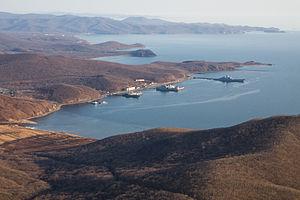
Fokino est une ville fermée du kraï du Primorie, dans l'Extrême-Orient russe. Sa population s'élevait à 23 306 habitants en 2013.